Ländches Railway

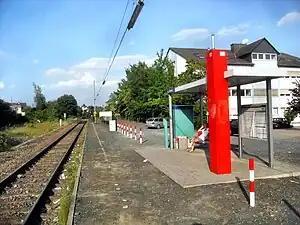
Wiesbaden-Erbenheim station on the Ländches Railway

The line originally began at the Ludwig Station ("Ludwigsbahnhof") on Rheinstrasse in Wiesbaden, near the Taunus Station. In 1906, this station (as well as the Taunus Station) were replaced with the current Wiesbaden Hauptbahnhof (main or central station). The route now begins on the west side of the Central Station and crosses, in the vicinity of the "Hammermühle", the tracks to and from Wiesbaden-East and Wiesbaden-Biebrich. Originally, a freight line from Wiesbaden-East paralleled the Ländches Railway from this overpass to the Wiesbaden Army Airfield in Erbenheim, so that the two-way tracks were side by side on the same embankment, almost to the Erbenheim passenger station. In 2002 the freight route was closed and the section from the Wiesbaden Hauptbahnhof to shortly before Erbenheim was used for the Cologne–Frankfurt high-speed rail line. This section, covering relatively flat terrain in the Wäschbach valley, is now double-tracked and electrified.